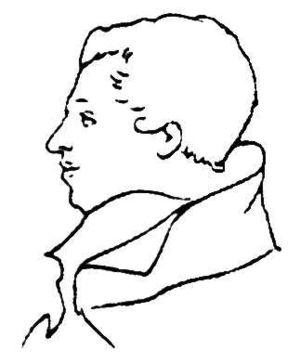
Mikhaïl Pavlovitch Bestoujev-Rioumine, né le 4 juin 1801, pendu le 25 juillet 1826 à Saint-Pétersbourg est un lieutenant d'artillerie russe.